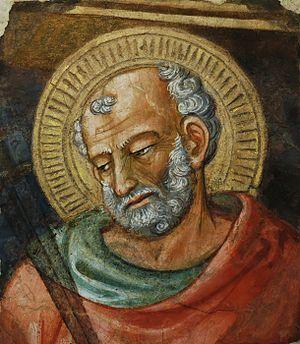
L'Épître de Jude est un livre du Nouveau Testament.